North Central College

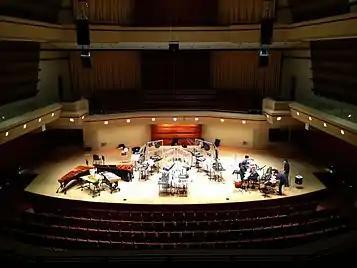
Third Coast Percussion rehearsing in Wentz Concert Hall on the campus of North Central College

North Central College offers majors like Music, Theatre, Musical Theatre and the most recently created, Theatrical Design and Technology. It has four theatre venues, Madden Theatre, Wentz Concert Hall, Meiley Swallow Hall and Pfeiffer Hall. Madden Theatre is a 150-seat, black box theater which hosts college performances and visiting guests, including concerts, cabaret-style revues, theater, film and dance performances.